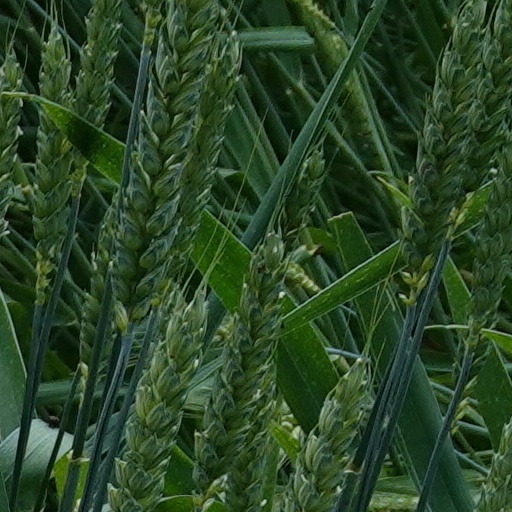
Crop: wheat